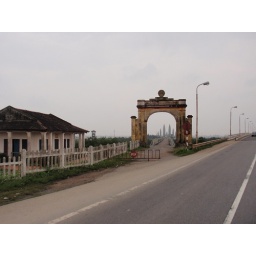
The bridge over this river marks the border and the 17th Parallel